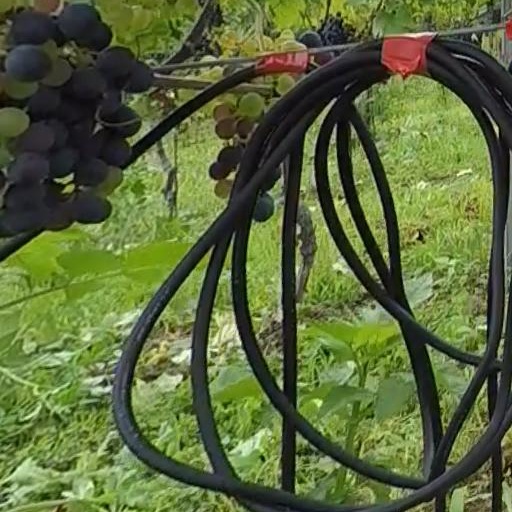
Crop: grape